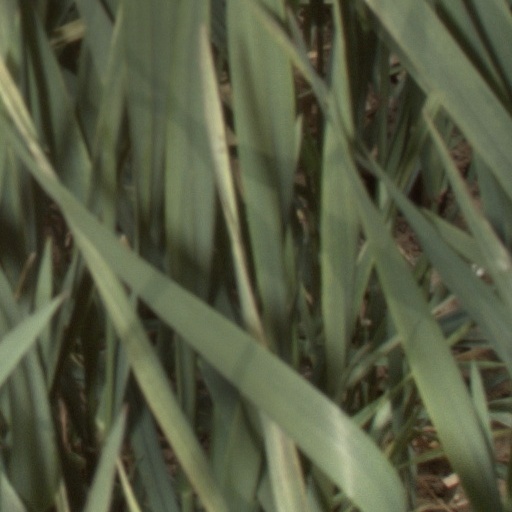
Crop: wheat